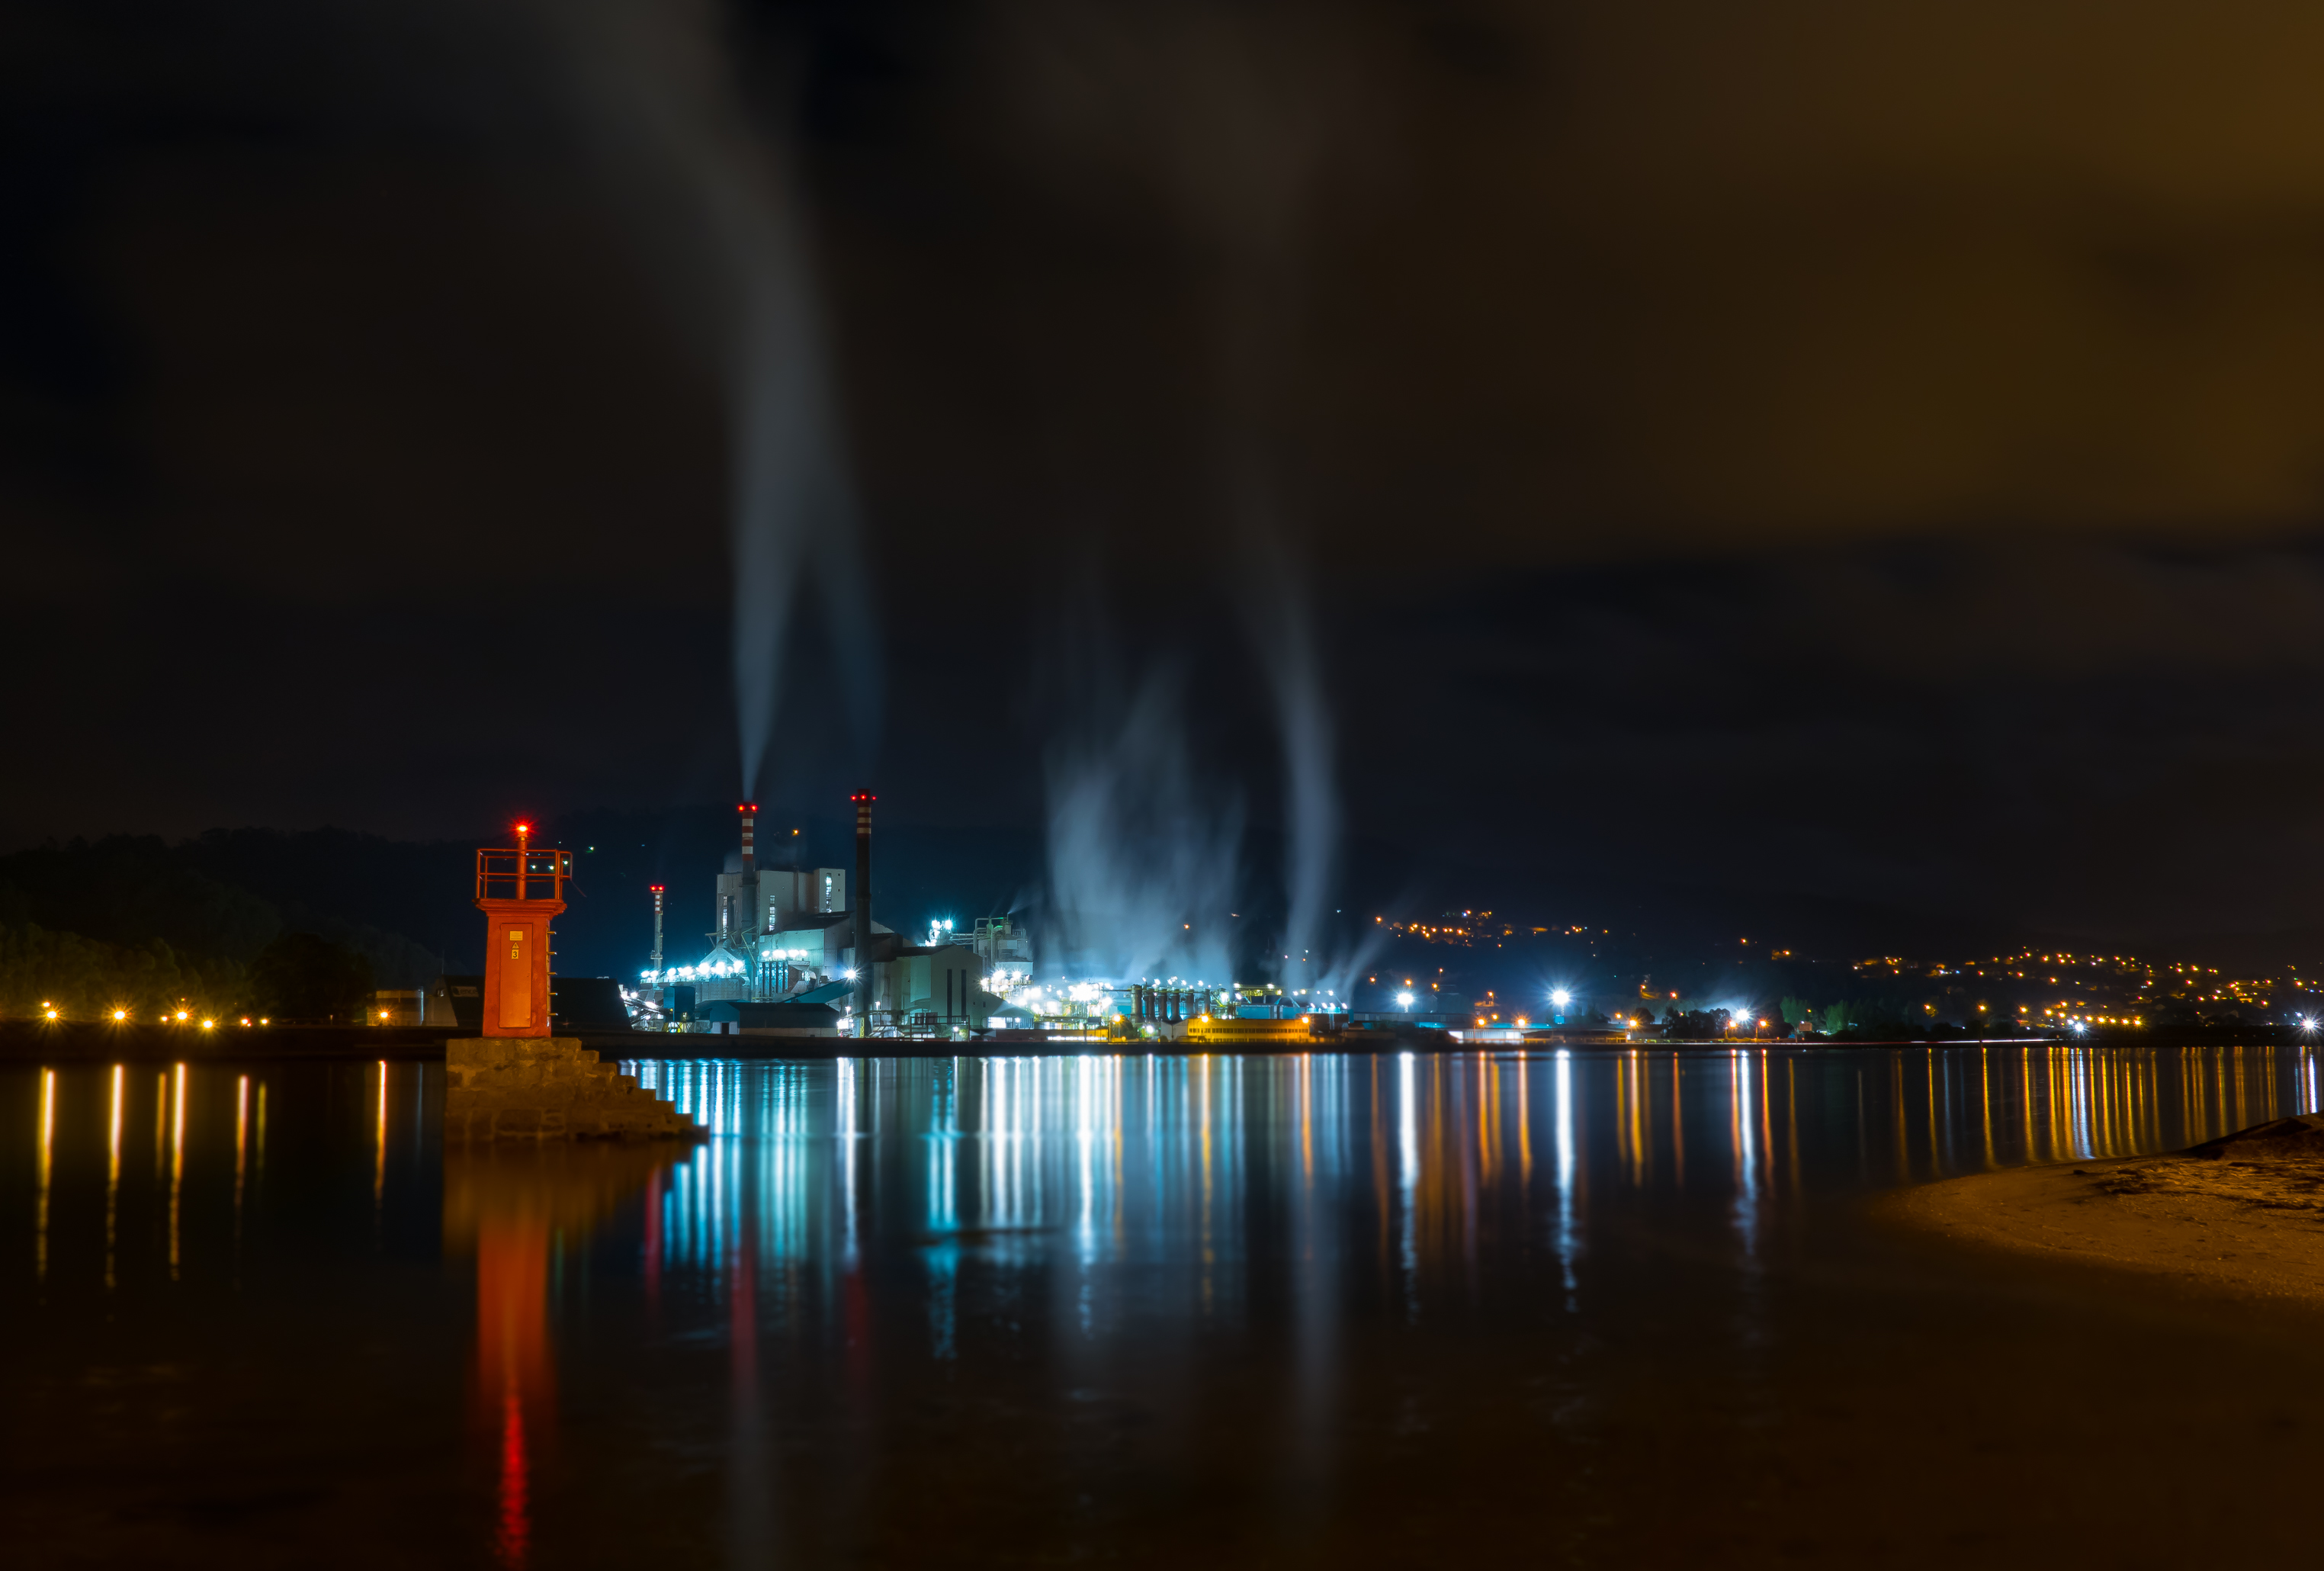
landscape, light, night, dawn, cityscape, dusk, evening, reflection, darkness, spain, galicia, pontevedra, paisajes, lumixfz1000, fz1000, espana, ggl1, xovesphoto, nocturnas, lourido, panasoniclumixfz1000, atmosphere of earth